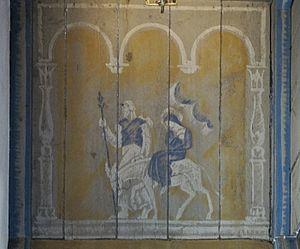
L'Église Saint-Georges de Marienhamn est une église située à Mariehamn en Finlande dans la région d'Åland.